Whyte Museum

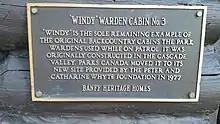
'Windy' Warden Cabin No. 3

Jack Sinclair was a prospector from Australia. After settling in Banff in the 1890s, Jack began packing for his prospecting companion and friend Bill Peyto. At the outbreak of the Boer war, Jack and Bill flipped a coin to see who would go forth to defend the Empire. Jack, losing the toss, stayed to look after their claims. Sinclair later decided to seek his own fortune in prospecting in Africa. The land near the Bow where the museum now stands was transferred to Dave White for $100 in 1910.